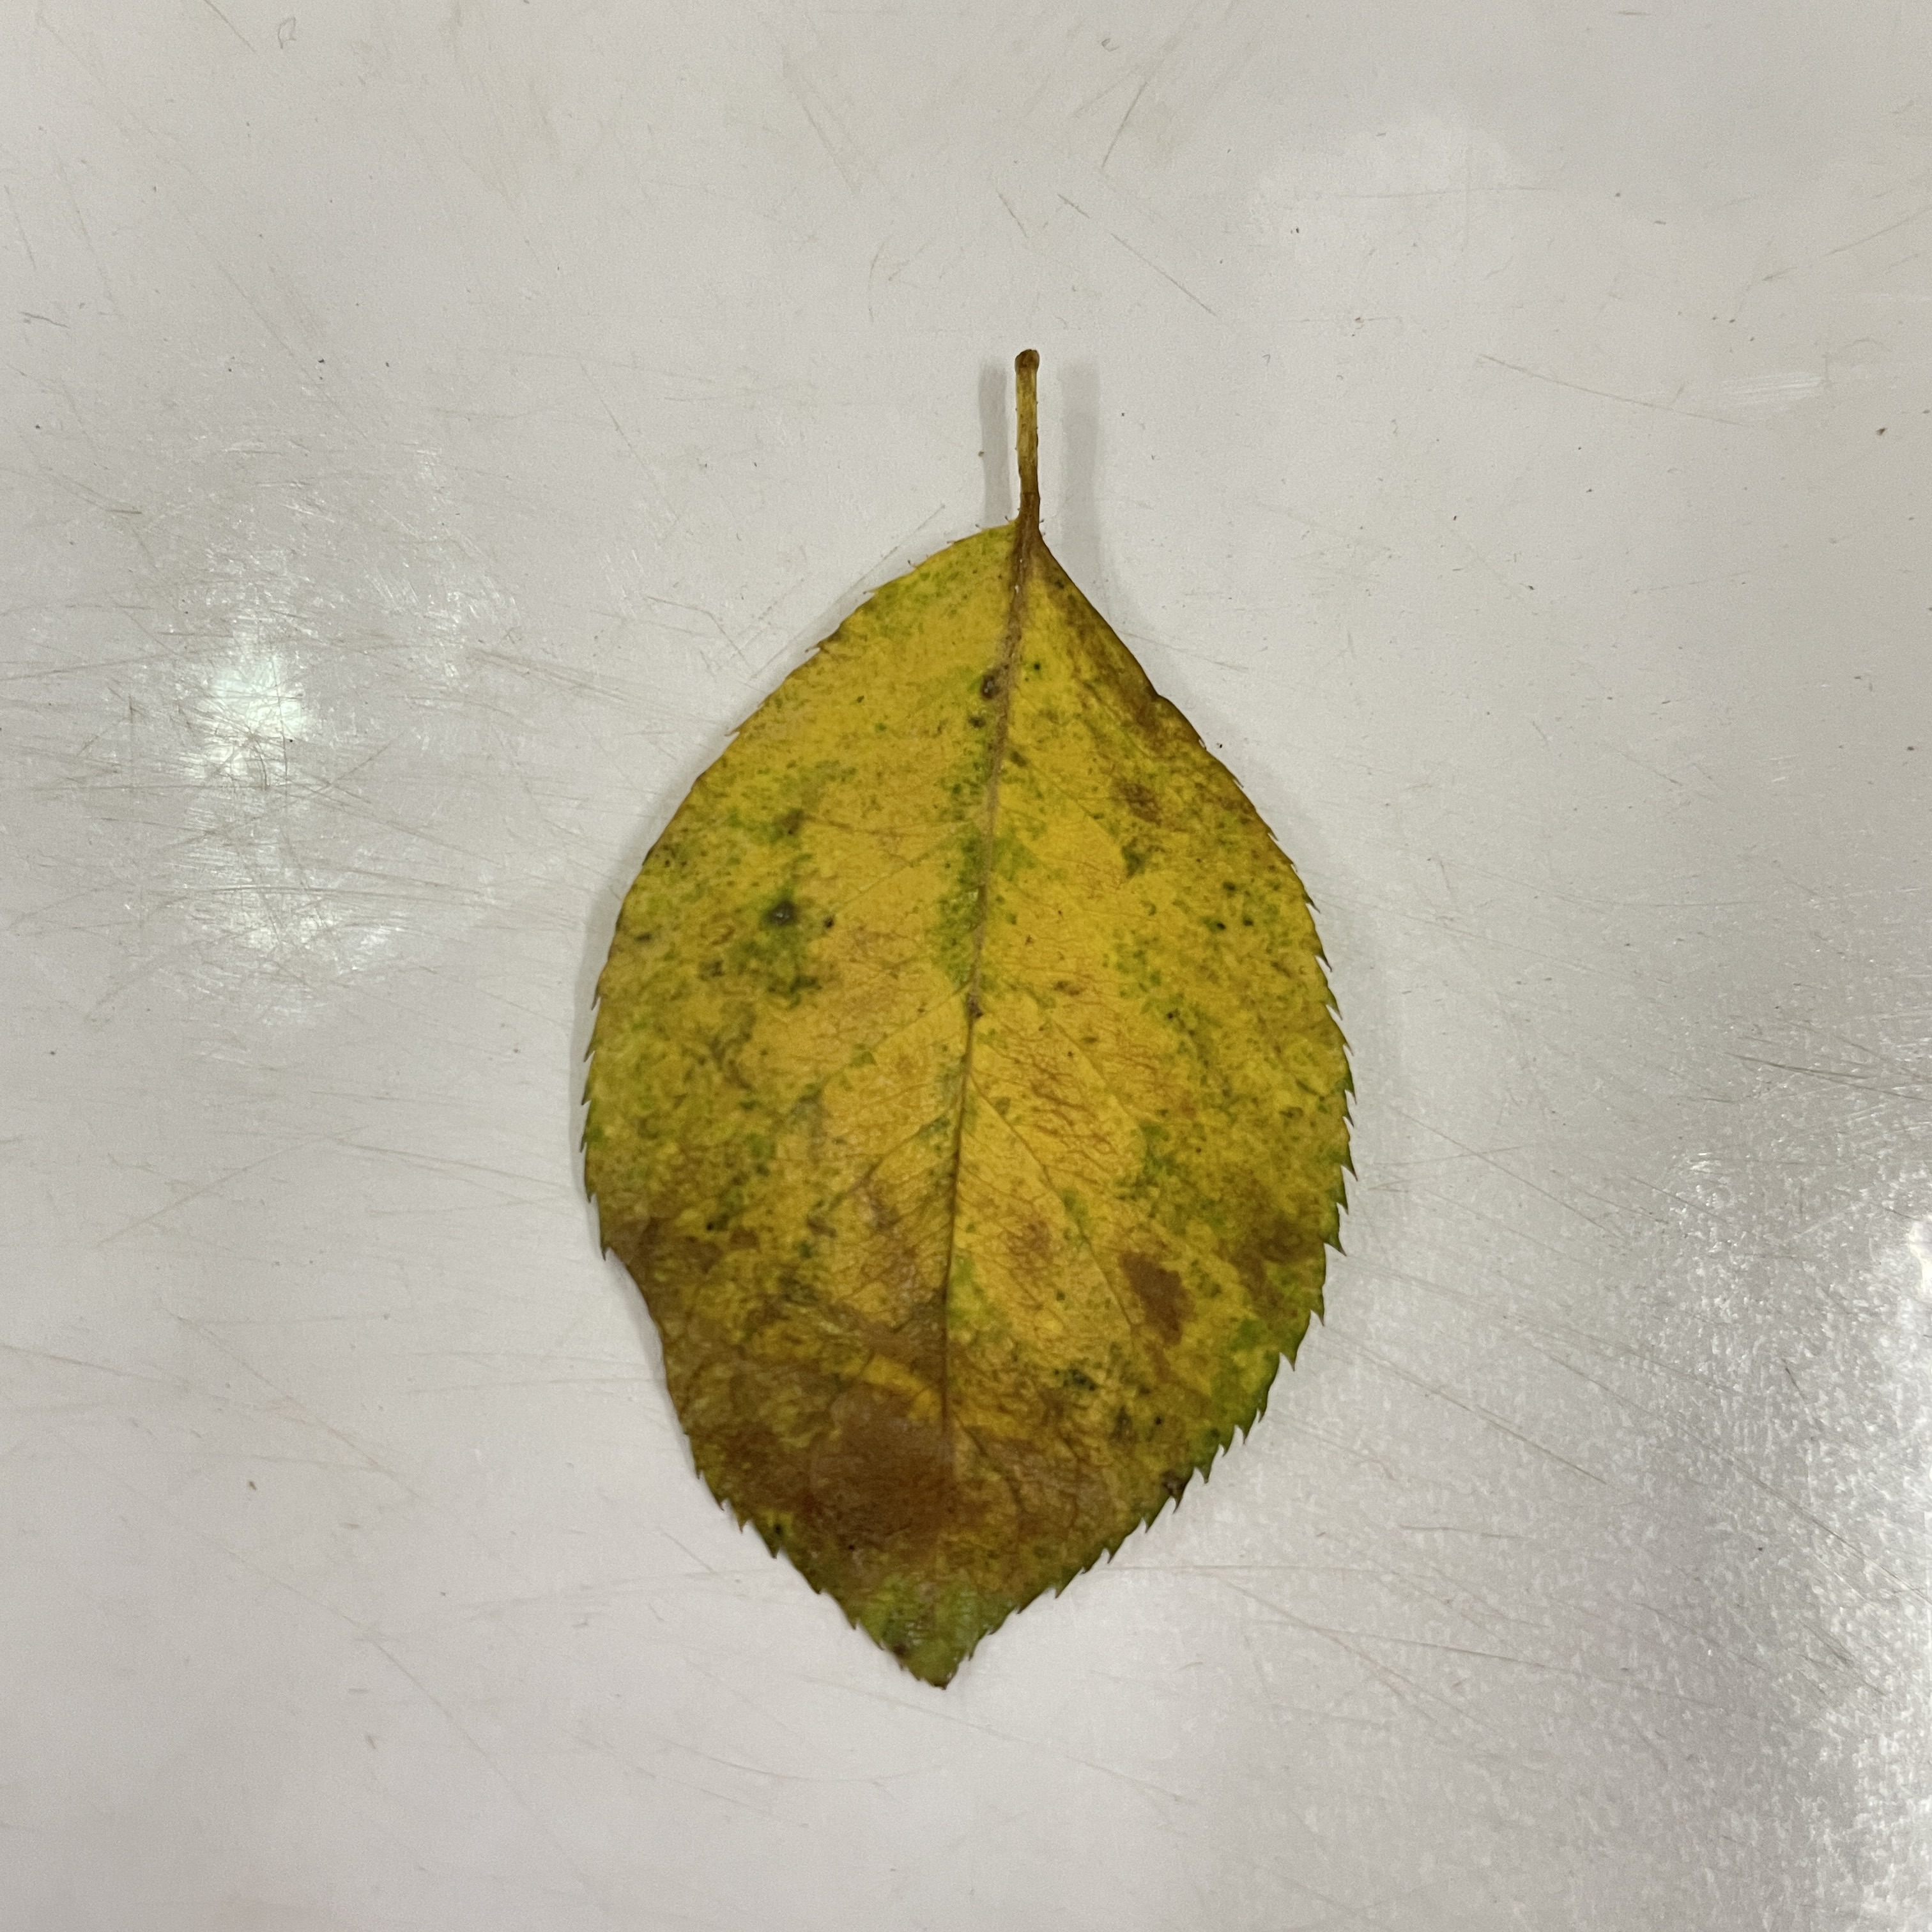
Label: Black Spot